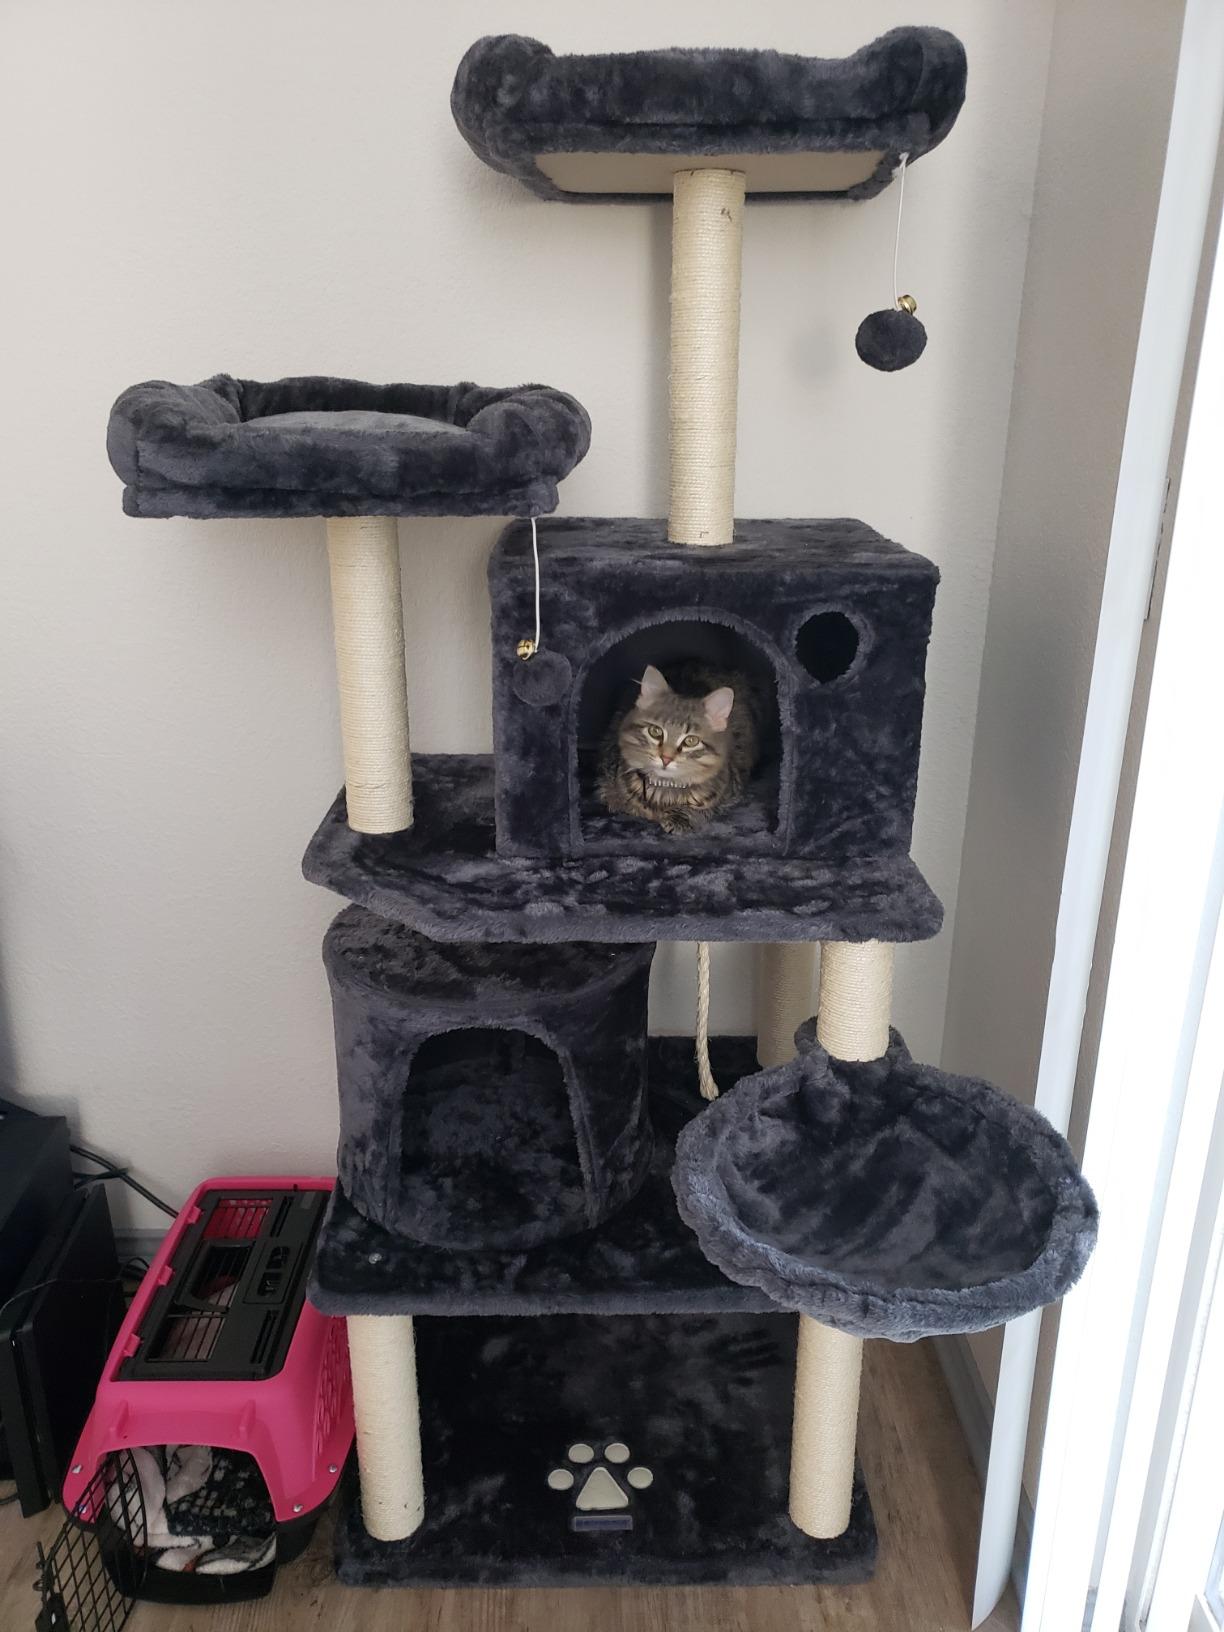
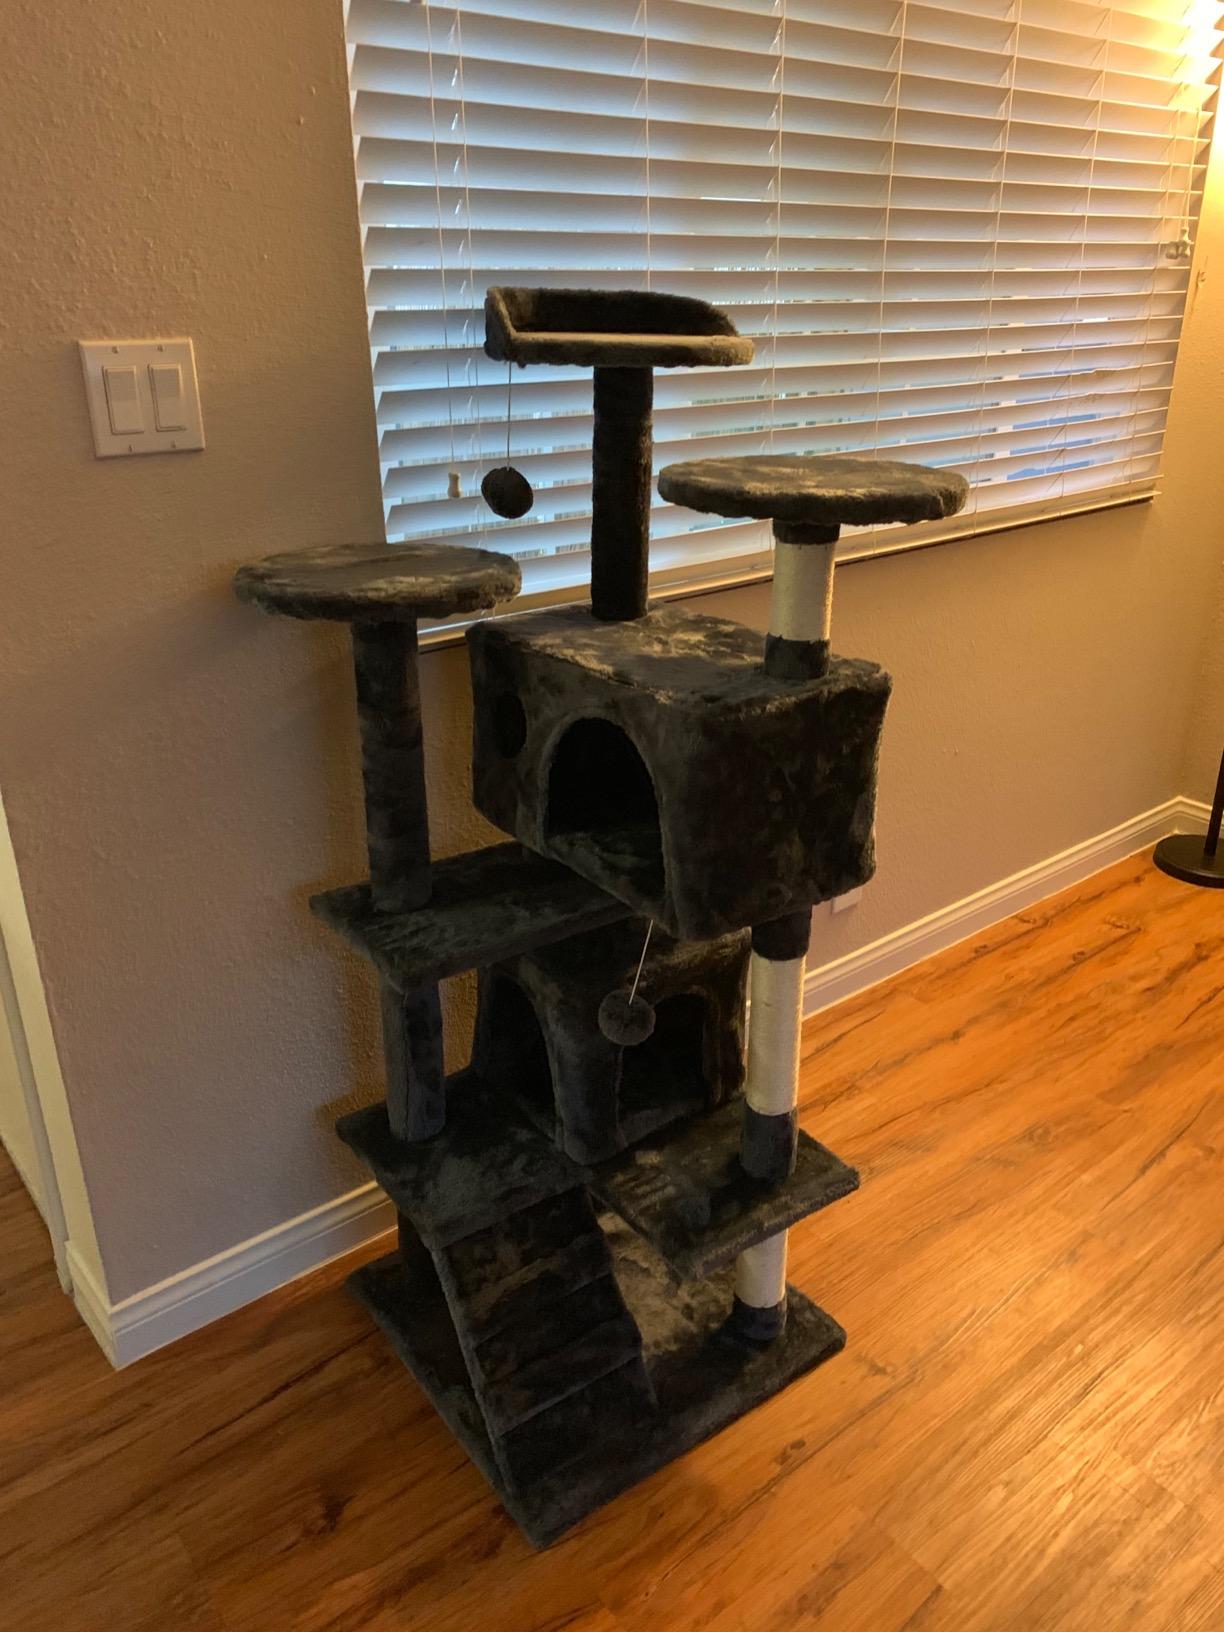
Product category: items_cat tree
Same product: no